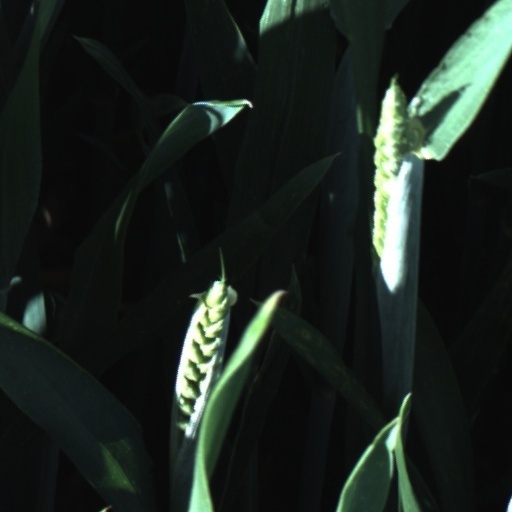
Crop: wheat